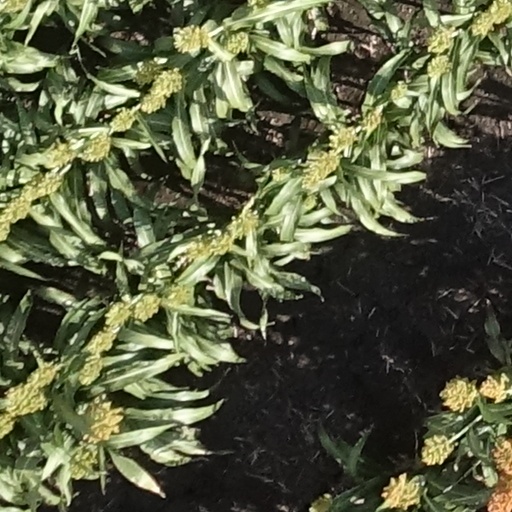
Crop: sorghum